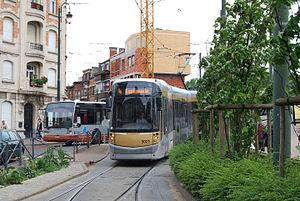
Ligne 4 déviée par la Cage aux Ours suite à des travaux sur le Quai des Usines.
La ligne 4 du tramway de Bruxelles est une ligne de tramway mise en service le 2 juillet 2007 et reliant Gare du Nord à Stalle Parking à Uccle en empruntant l’axe prémétro Nord-Sud. Elle est, depuis le 31 août 2009, raccourcie de Esplanade à Gare du Nord par permutation des terminus nord des lignes et 4. Cette ligne devrait prochainement bénéficier de la priorité aux carrefours à feux grâce à un système de télécommande.